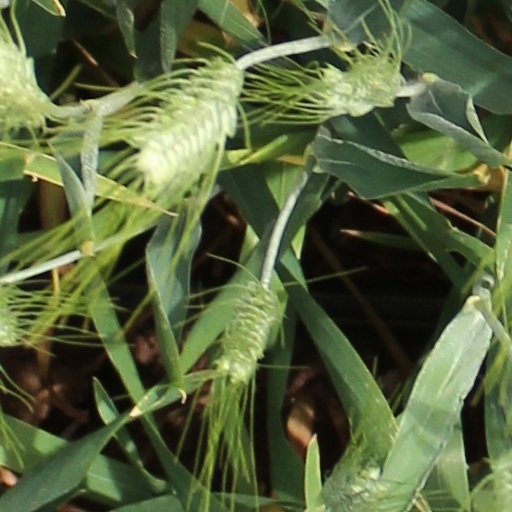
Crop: wheat